Electronic authentication

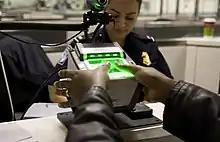
Biometric authentication

The user receives password by reading the message in the cell phone, and types back the password to complete the authentication. Short Message Service (SMS) is very effective when cell phones are commonly adopted. SMS is also suitable against man-in-the-middle (MITM) attacks, since the use of SMS does not involve the Internet.